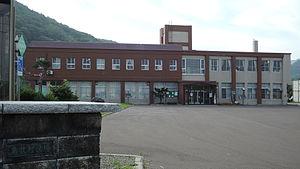
Shimamaki est un village du district de Shimamaki, situé dans la sous-préfecture de Shiribeshi, sur l'île de Hokkaidō, au Japon.